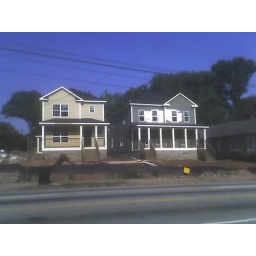
box houses going up in my neighborhood